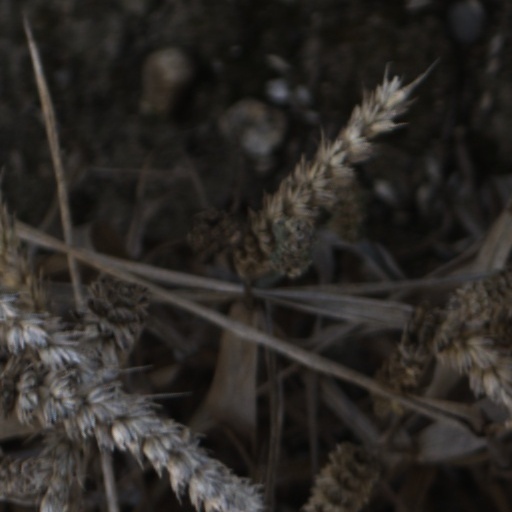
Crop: wheat